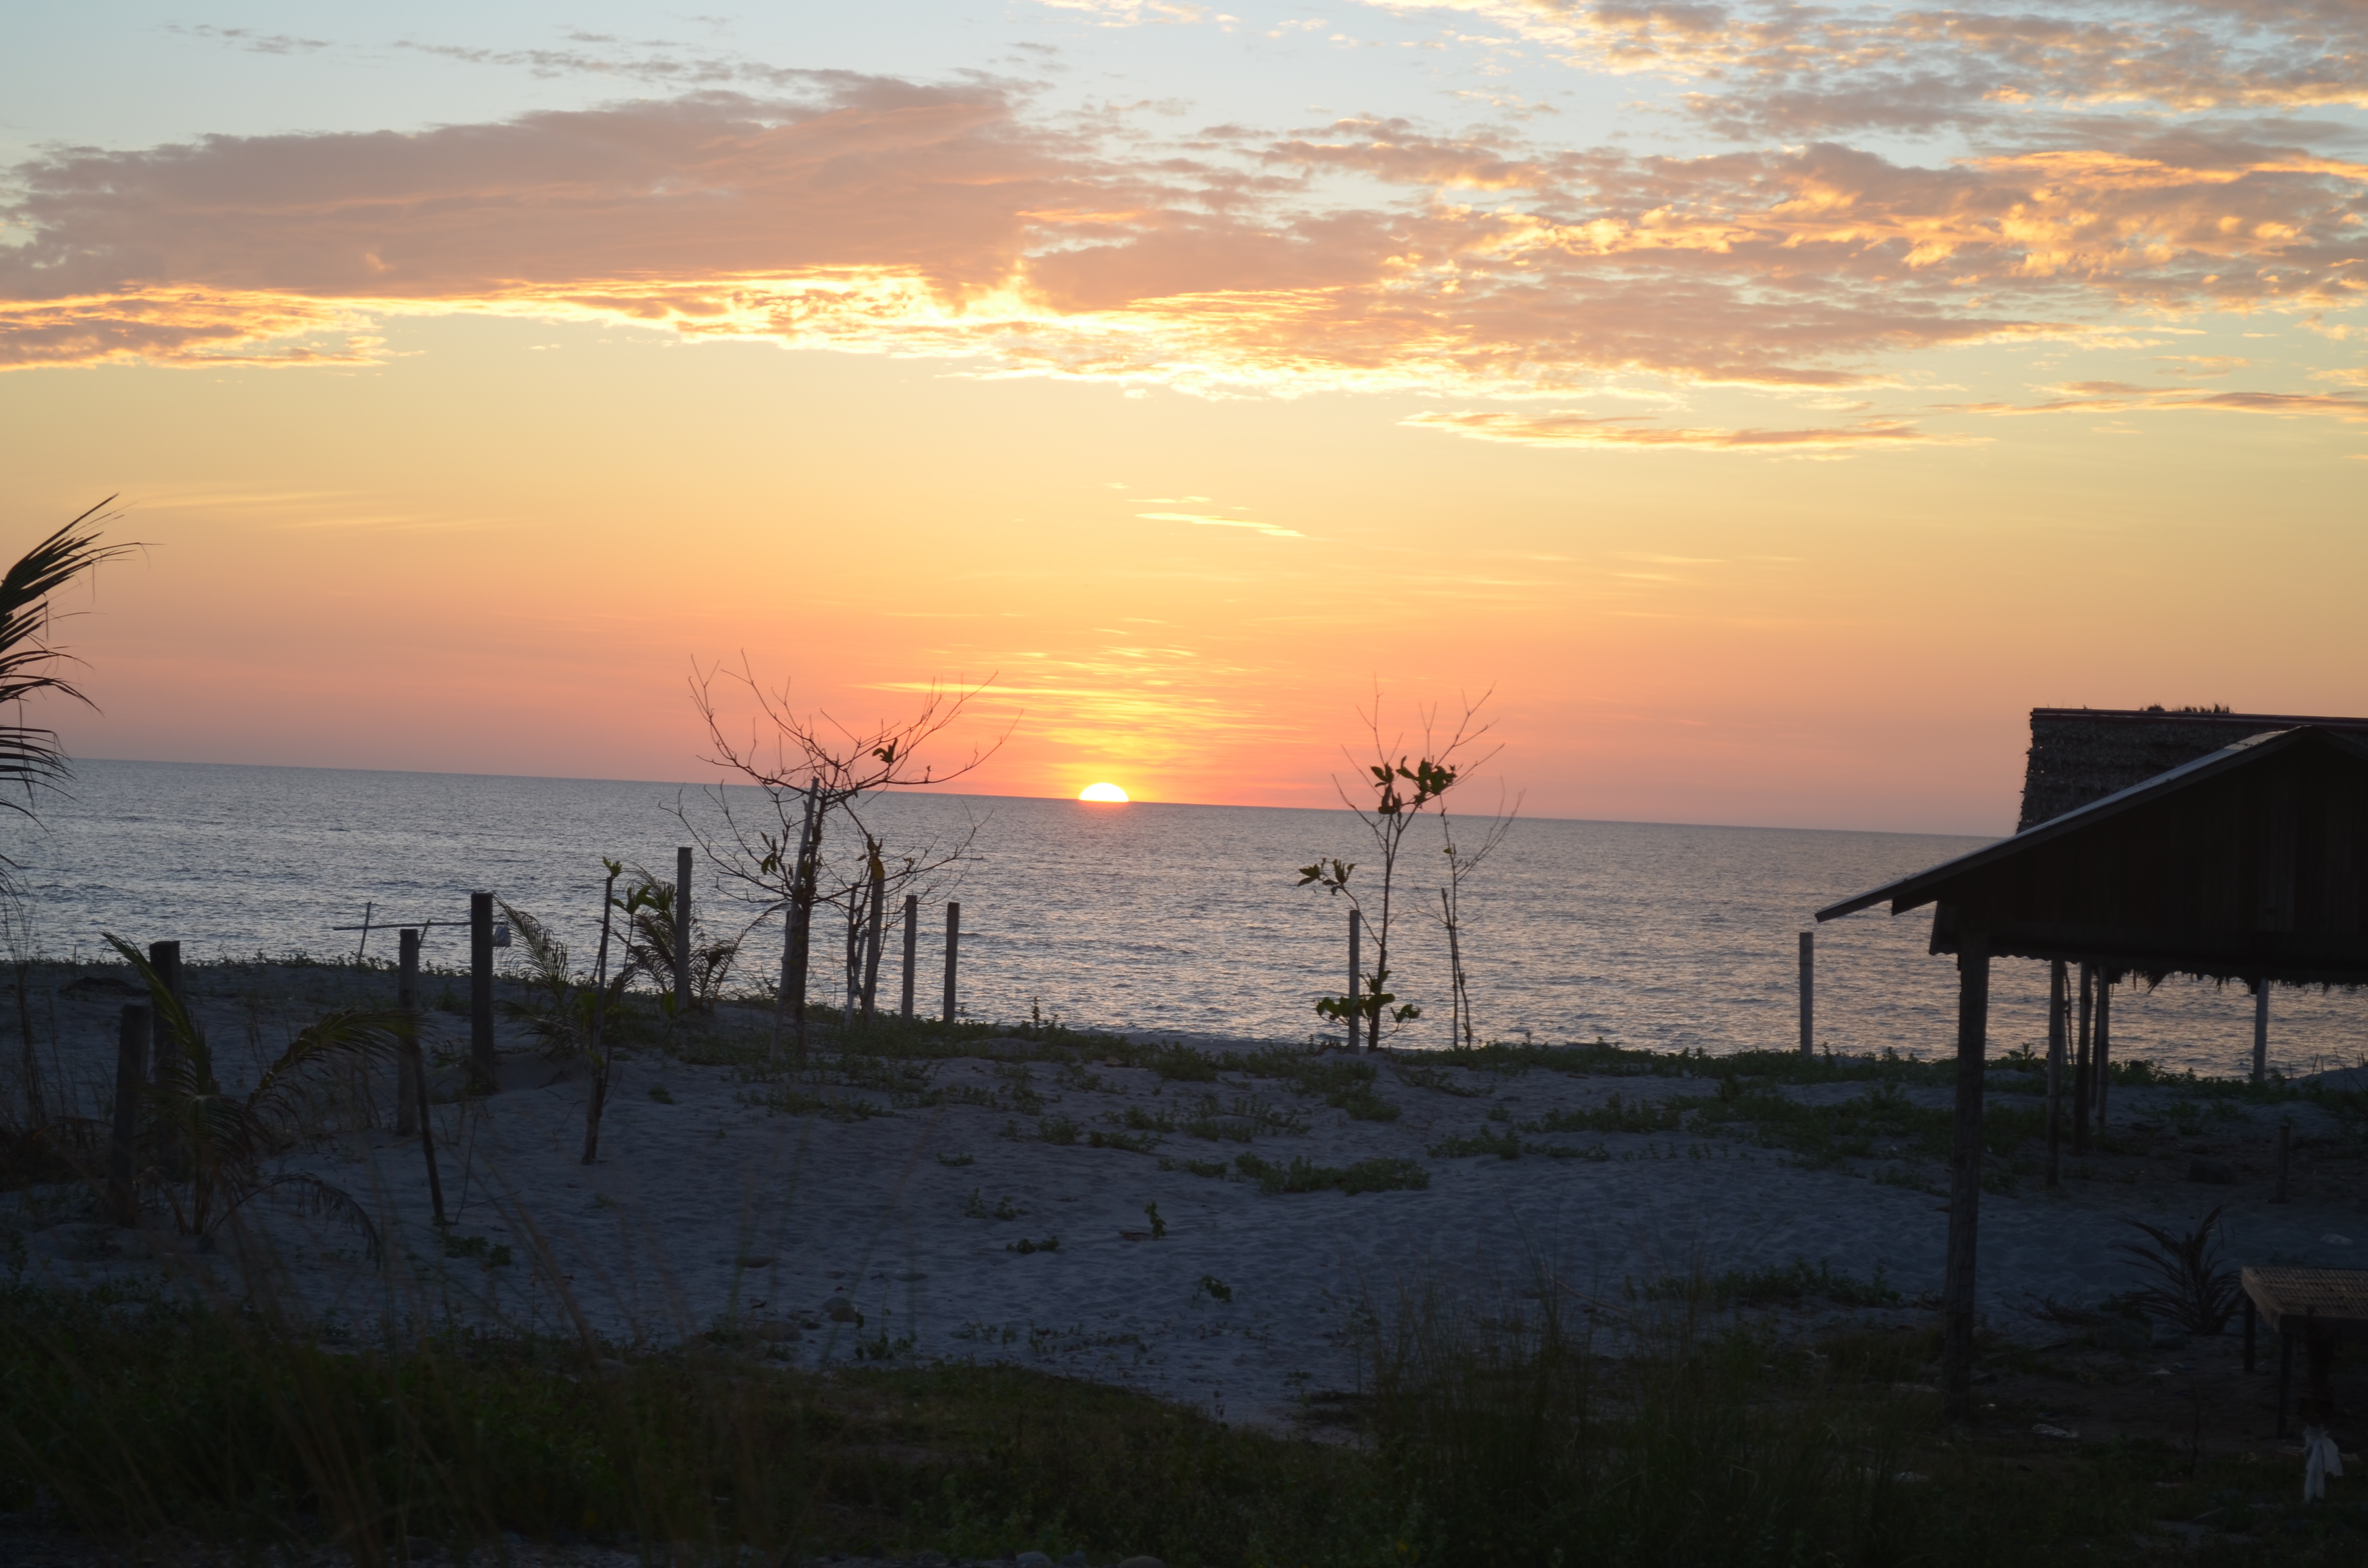
beach, sea, coast, ocean, horizon, cloud, sky, sun, sunrise, sunset, sunlight, morning, shore, dawn, dusk, evening, afterglow